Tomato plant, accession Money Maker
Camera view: tilt-top (135 deg); turntable rotation: 240 degrees
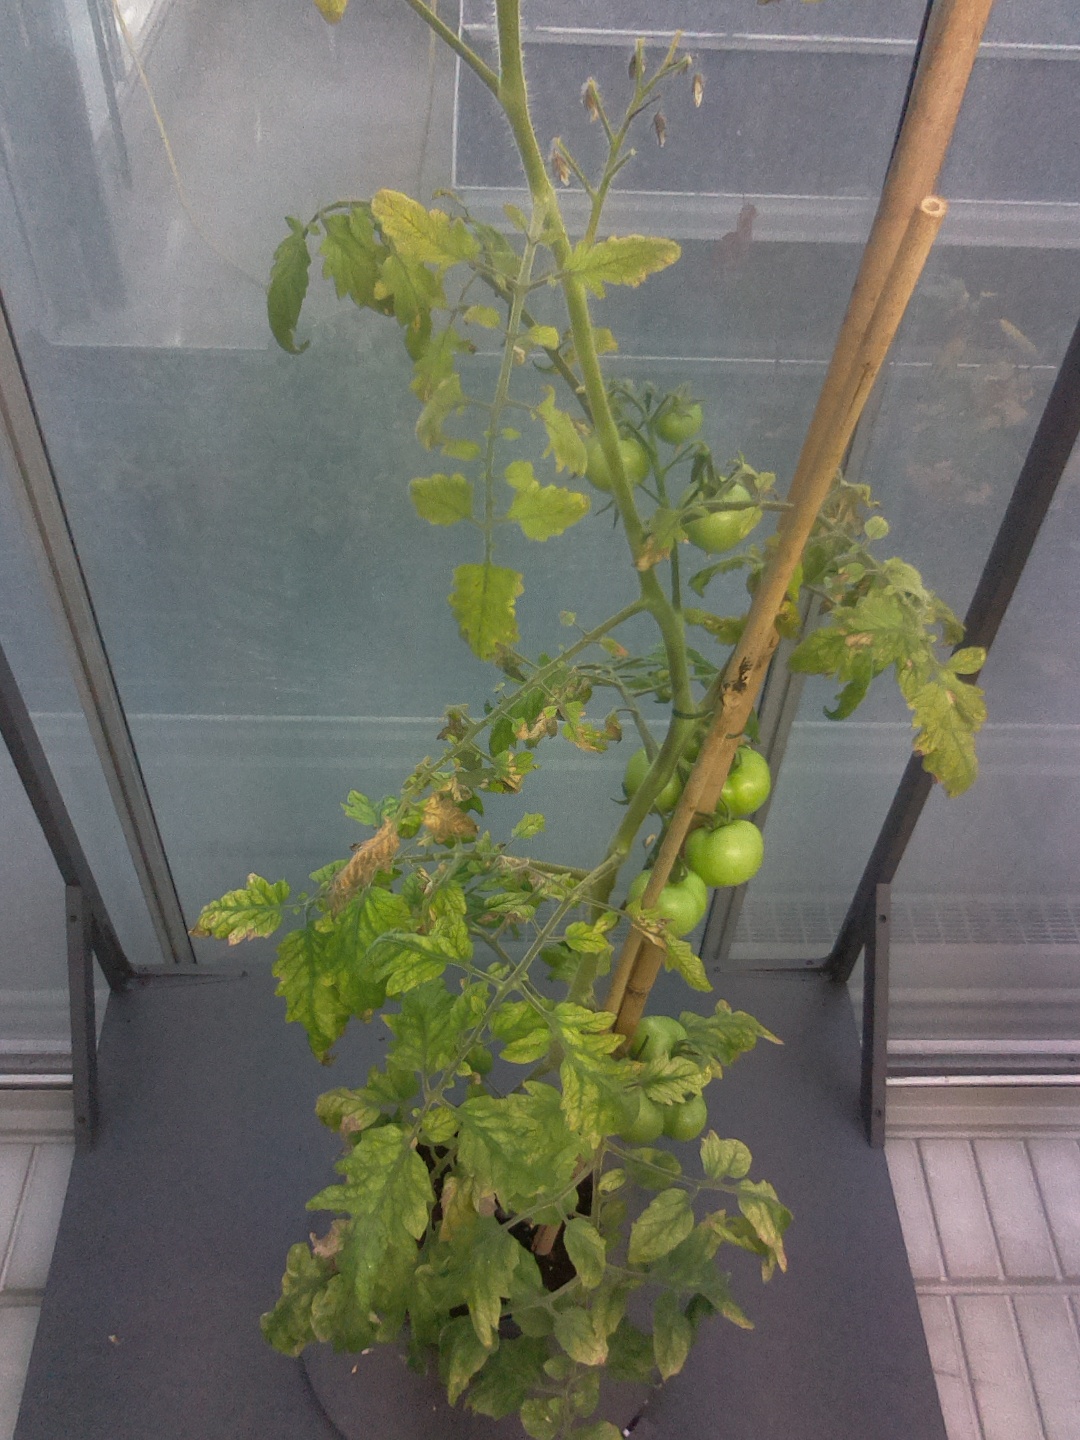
BBCH growth stage 79: 90% -100% of final fruit size